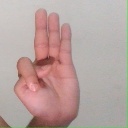
अक्षर: भ